ALICE experiment

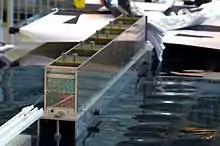
Front face of the ZN calorimeter: One of the two ZN calorimeters during assembly. The quartz fibers are hosted in the 1936 grooves of the W-alloy slabs.

The Forward Multiplicity Detector (FMD) extends the coverage for multiplicity of charge particles into the forward regions, giving ALICE the widest coverage of the 4 LHC experiments for these measurements.